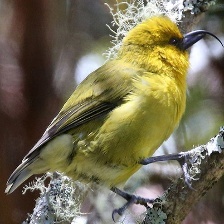
Species: ANIANIAU
Scientific name: MAGUMMA PARVA